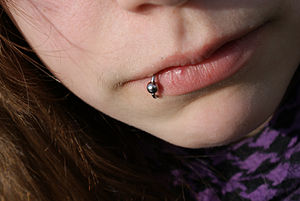
Labret
Labret
Labret eller læbepiercing er, at man i huller i læberne har fastgjort en eller anden genstand.